Anataban Campaign

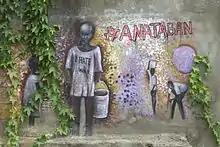
Anataban street art in Juba, South Sudan

In September 2016, Anataban was founded in Juba by a group of South Sudanese visual artists, musicians, actors, poets, and fashion designers. The group was created in response to the South Sudanese Civil War. The campaign emerged from a collaborative workshop held in Naivasha, Kenya, with Pawa 254, a Nairobi-based hub for activists, journalists, and artists. In Juba Arabic, "Ana Taban", means "I am tired".